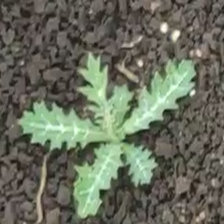
Weed species: Bilayat_(Mexicana_Argemone)